WTAM

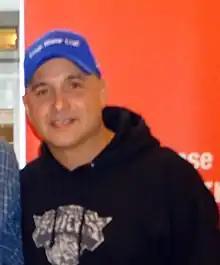
Craig Carton

Sindelar departed the station on October 3, 1990, after a series of changes by management limiting the number of phone calls to his show when listener surveys revealed multiple complaints that the same people were always calling in constantly. Sportscaster Mike Snyder, who joined the station the previous month, took over as "Sportsline" host, while Sindelar resurfaced at WKNR. Despite simulcasting all games throughout the 1990 season with WLTF, WWWE lost the Cleveland Browns rights after the season ended, with WHK prevailing in a bidding war against WKNR. Following the 1991 season, WWWE ended its radio contract with the Cleveland Indians, with the flagship rights going to WKNR. WWWE hired Craig Carton as "Sportsline" host in April 1992, replacing Snyder, who was promoted to sports director, a position he holds to this day; Carton left the station in May 1993. WWWE picked up "Imus in the Morning" for morning drive in September 1993 after Westwood One offered up the show for national syndication.